Japon İşi

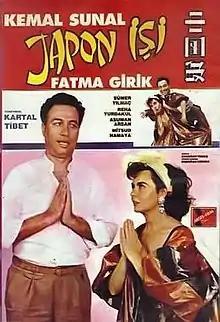

Japon İşi is a 1987 Turkish science fiction-comedy film, directed by Kartal Tibet and written by Erdoğan Tünaş, starring Kemal Sunal.